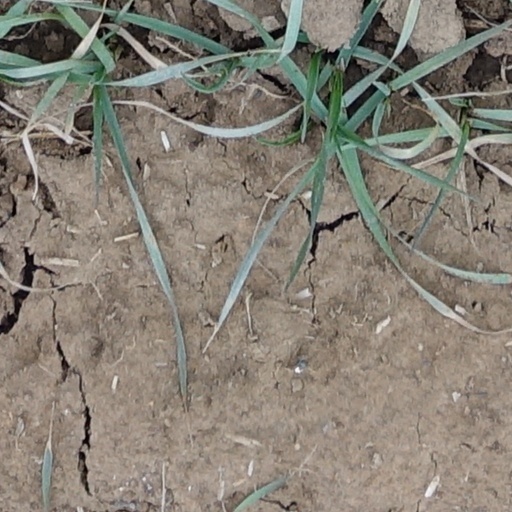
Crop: wheat